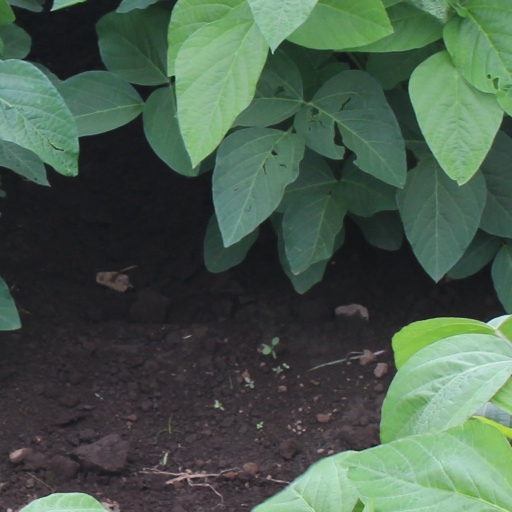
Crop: soybean